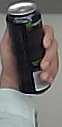
Product: monster_energydrink